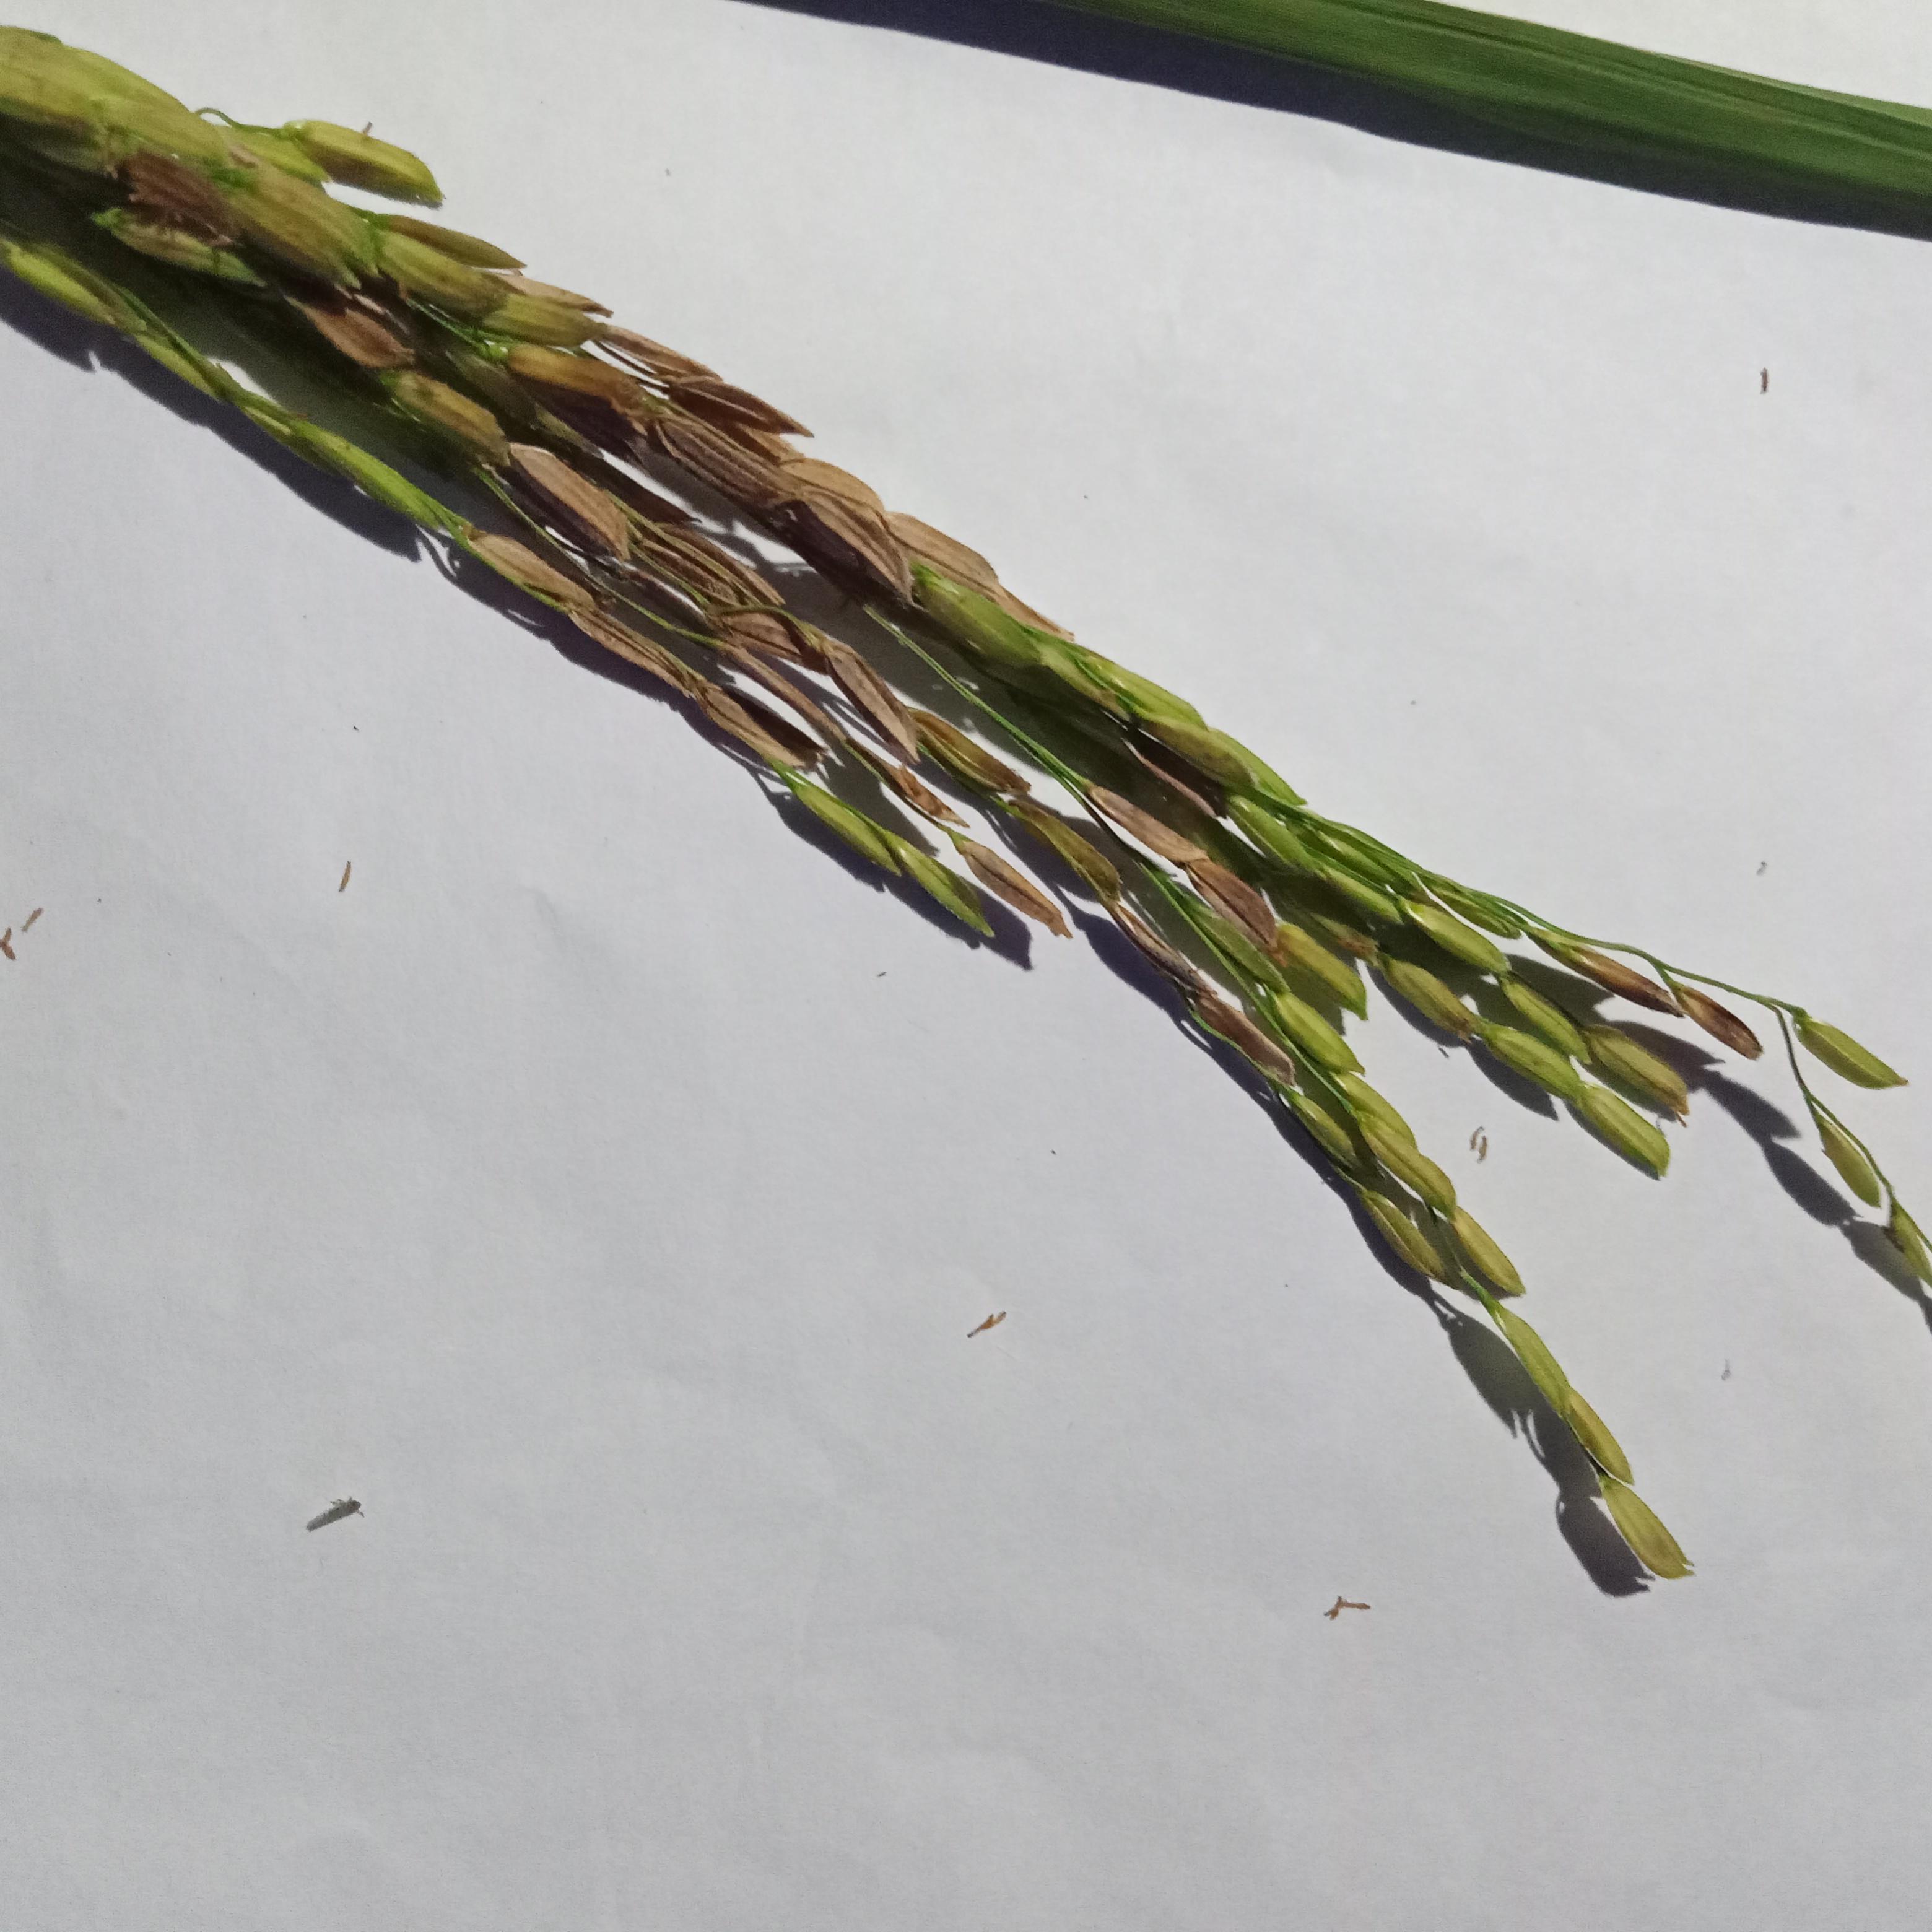
Label: Rice___Neck_Blast